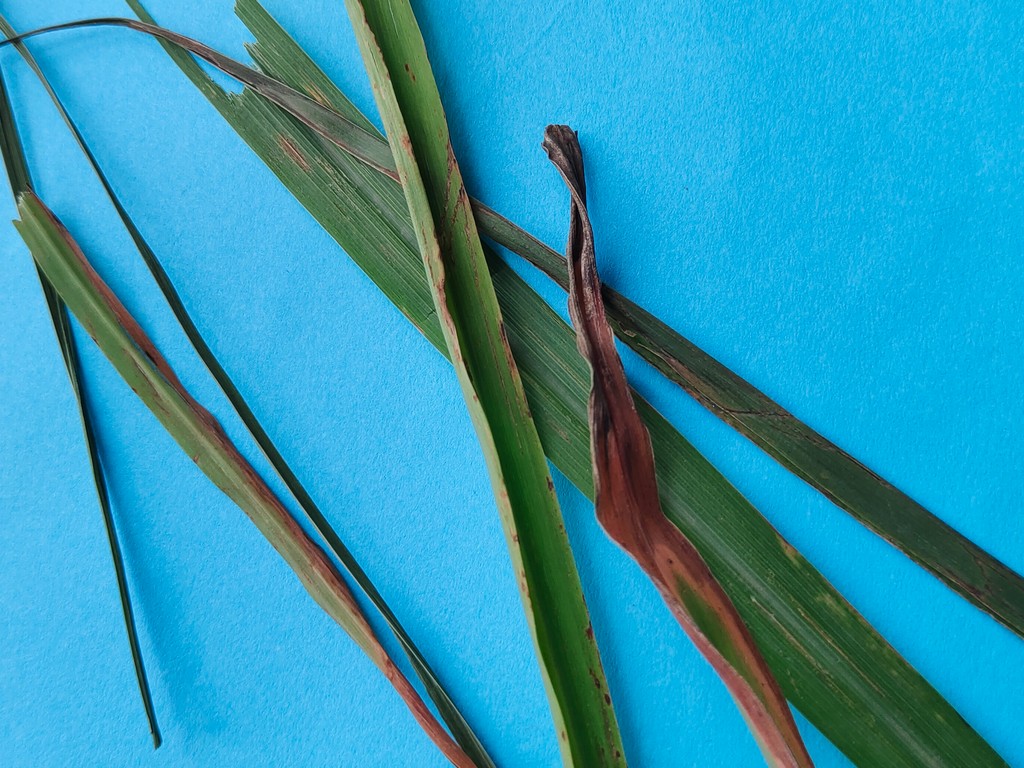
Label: Unhealthy